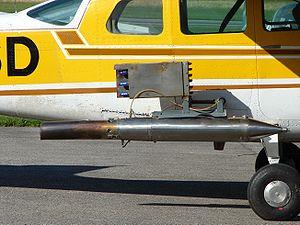
L'iodure d'argent est un composé inorganique hautement insoluble dans l'eau, photosensible.
La modification du temps est la manipulation des paramètres physiques qui contrôlent les phénomènes météorologiques. Le but est de modifier l'évolution du temps afin d'obtenir des conditions favorables et d'amoindrir les phénomènes violents.
L’ensemencement des nuages est une forme de modification du temps qui consiste à ajouter différentes substances dans des nuages afin d’influencer les précipitations. Il vise à intervenir sur les processus microphysiques liés aux échanges entre les différentes phases de l’eau dans le nuage et ainsi sur la distribution et la taille des particules du nuage.